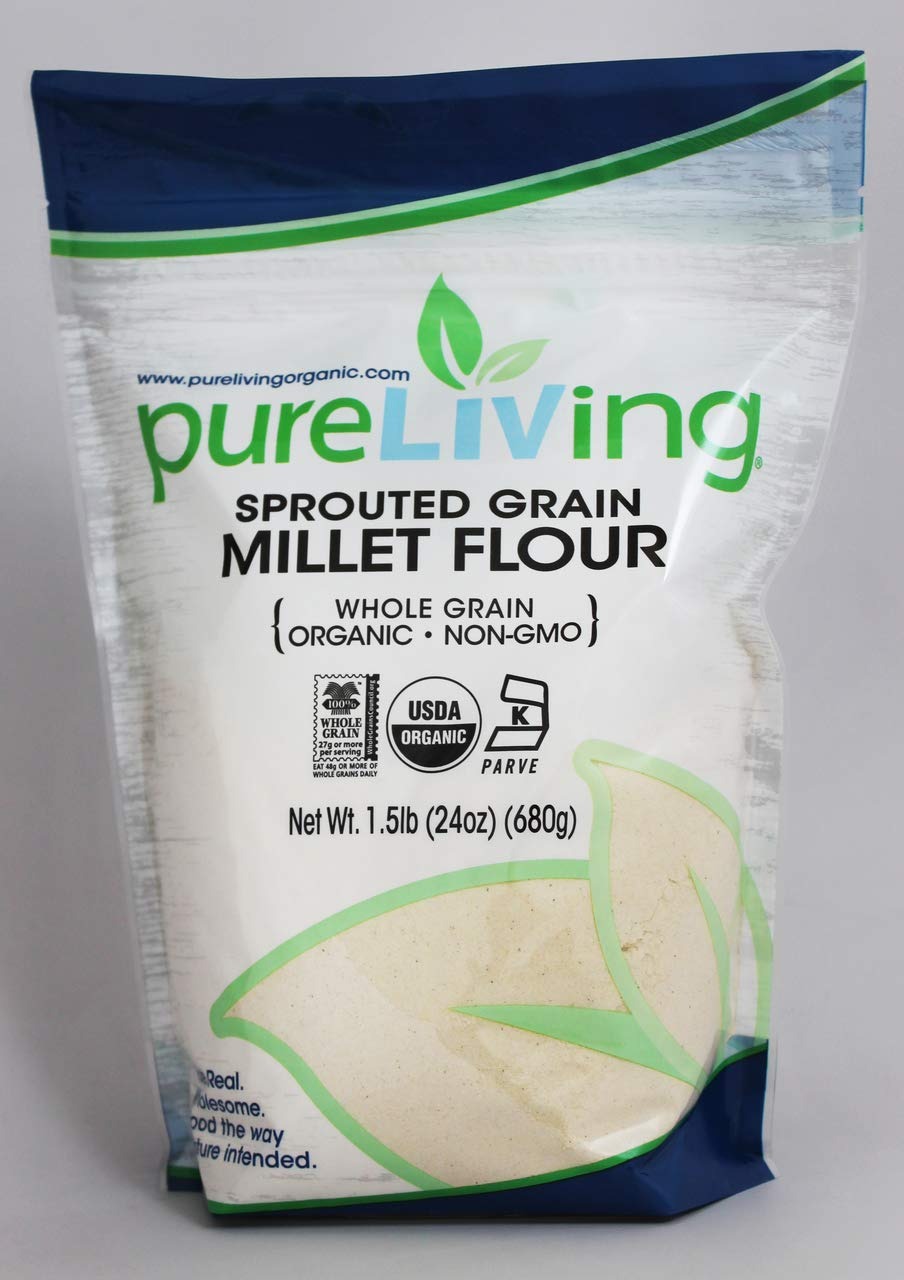
Item Name: Pure Living PureLiving Organic Sprouted Grain Millet Flour Non-GMO Kosher
Value: 24.0
Unit: Ounce

Price: 10.79